Jean-Luc Addor

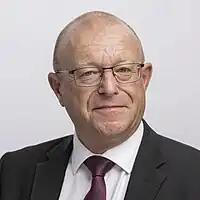
Addor in 2023

Jean-Luc Addor (born 22 April 1964) is a Swiss-Italian lawyer and politician of the Democratic Union of the Centre (UDC) elected to the National Council in 2015 from canton of Valais. He is known for his critical stance on Islam. He was convicted for racism and incitement to violence in 2017.